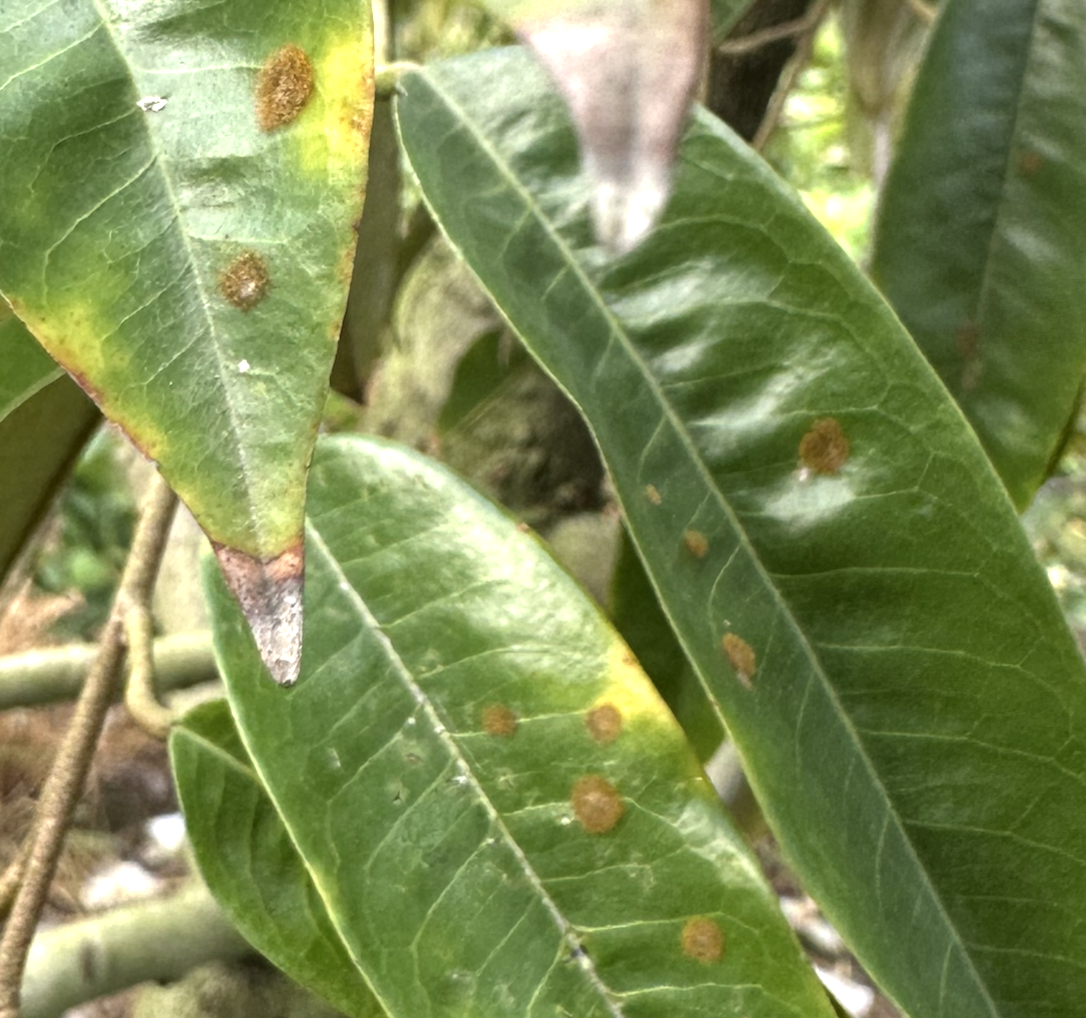
Label: stem_blight